Childhood studies

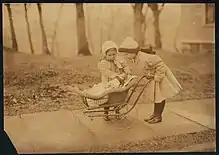
Photograph of children playing

Childhood studies or children's studies (CS) is a multidisciplinary field that seeks to understand the experience of childhood, both historically and in the contemporary world. CS views childhood as a complex social phenomenon with an emphasis on children's agency as social actors, and acknowledges that childhood is socially constructed as the concept of childhood is not universal. CS draws on scholarship in the social sciences (specifically anthropology, economics, history, and sociology), the humanities (especially literature, religion, philosophy, and the fine arts), and the behavioral sciences (with an emphasis on psychology).